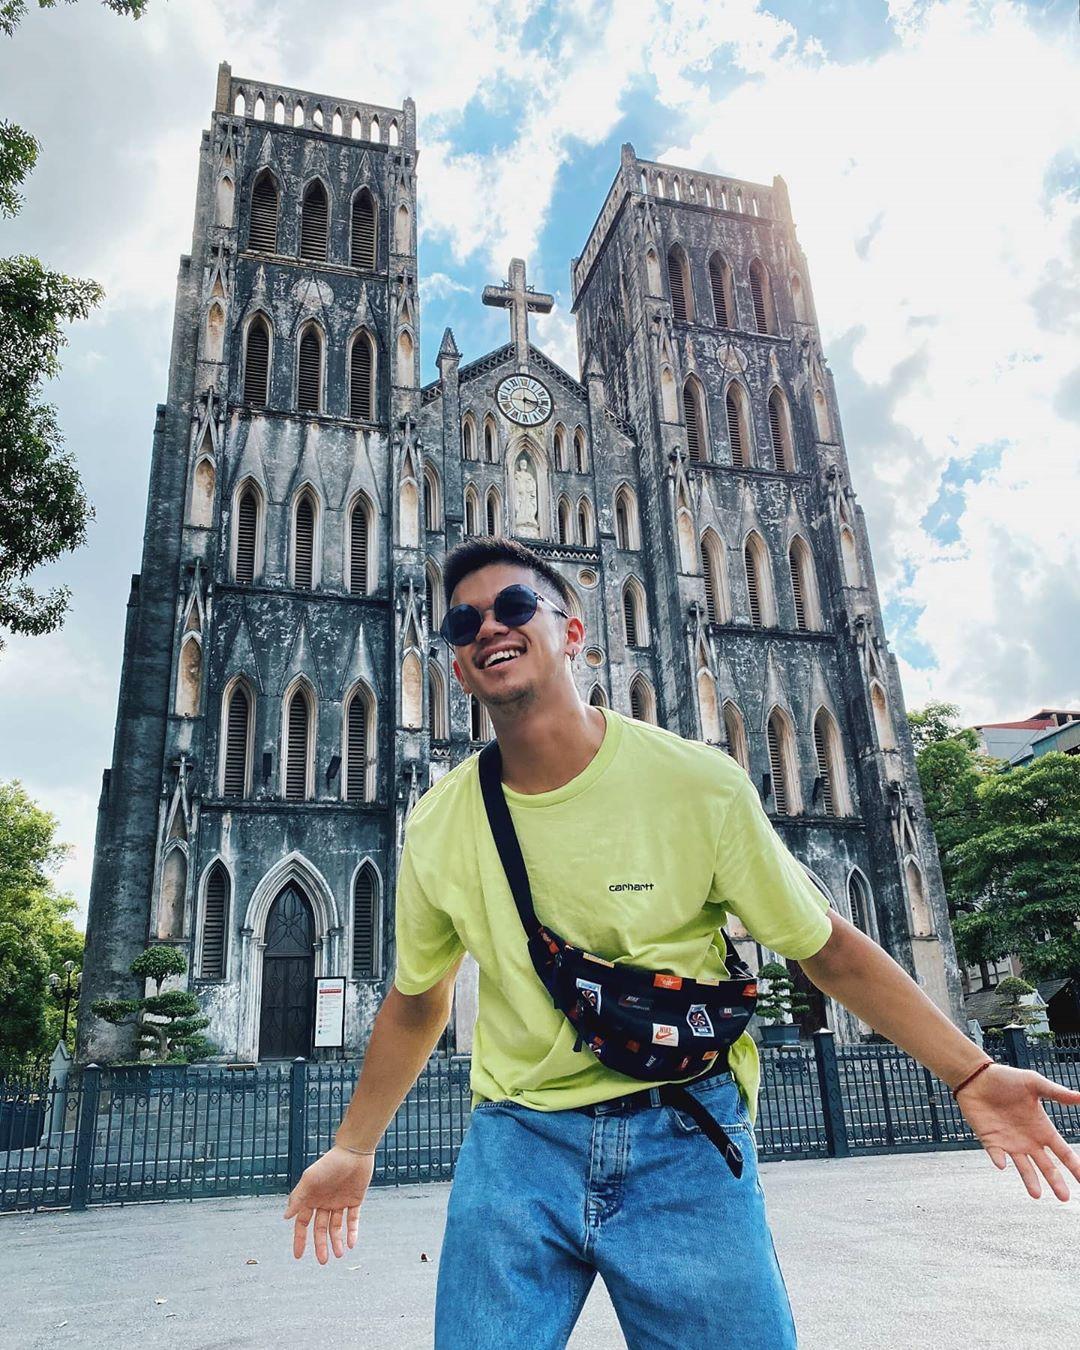
ở phía sau lưng chàng trai mặc áo màu xanh lá cây nhạt có sự xuất hiện của một nhà thờ